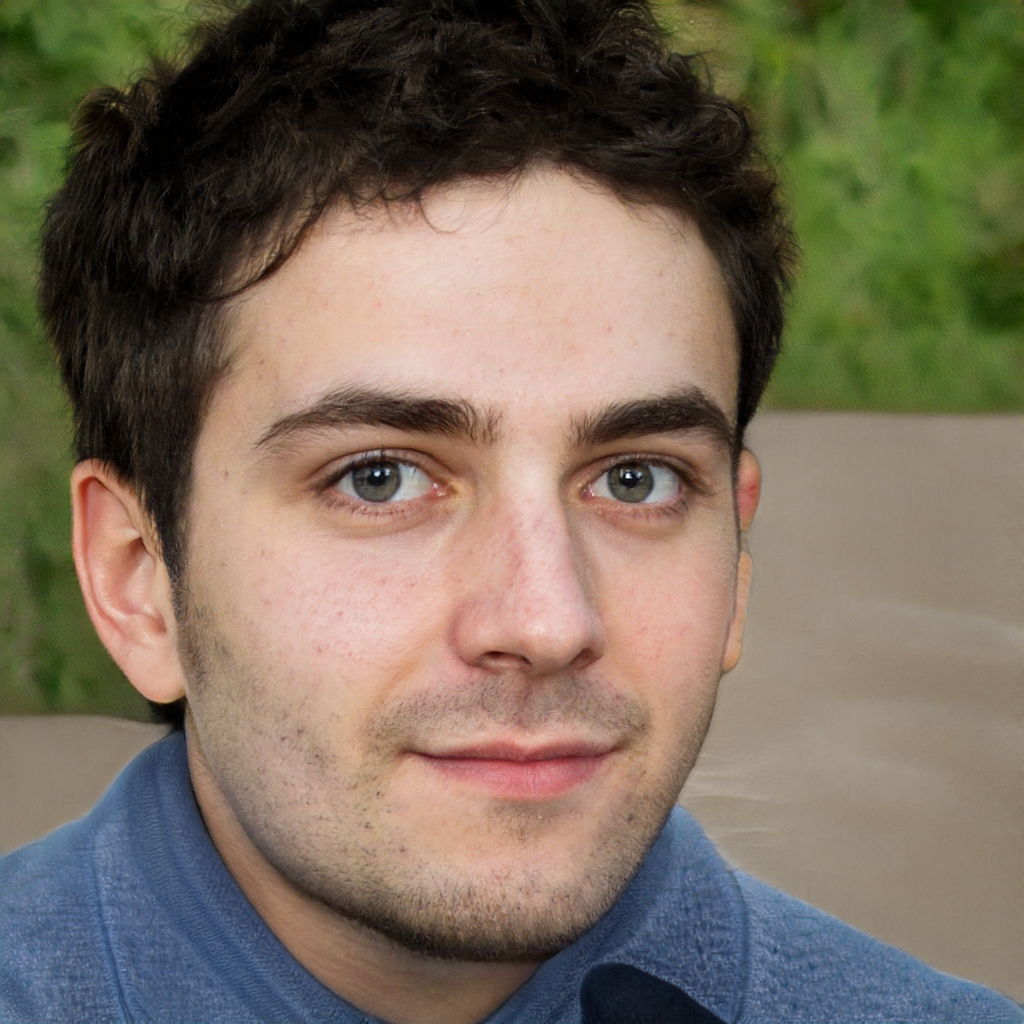
Label: No Watermark